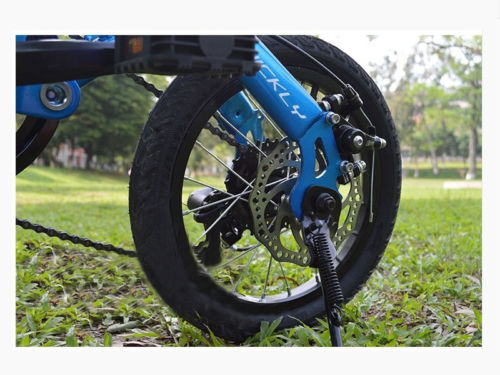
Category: bicycle